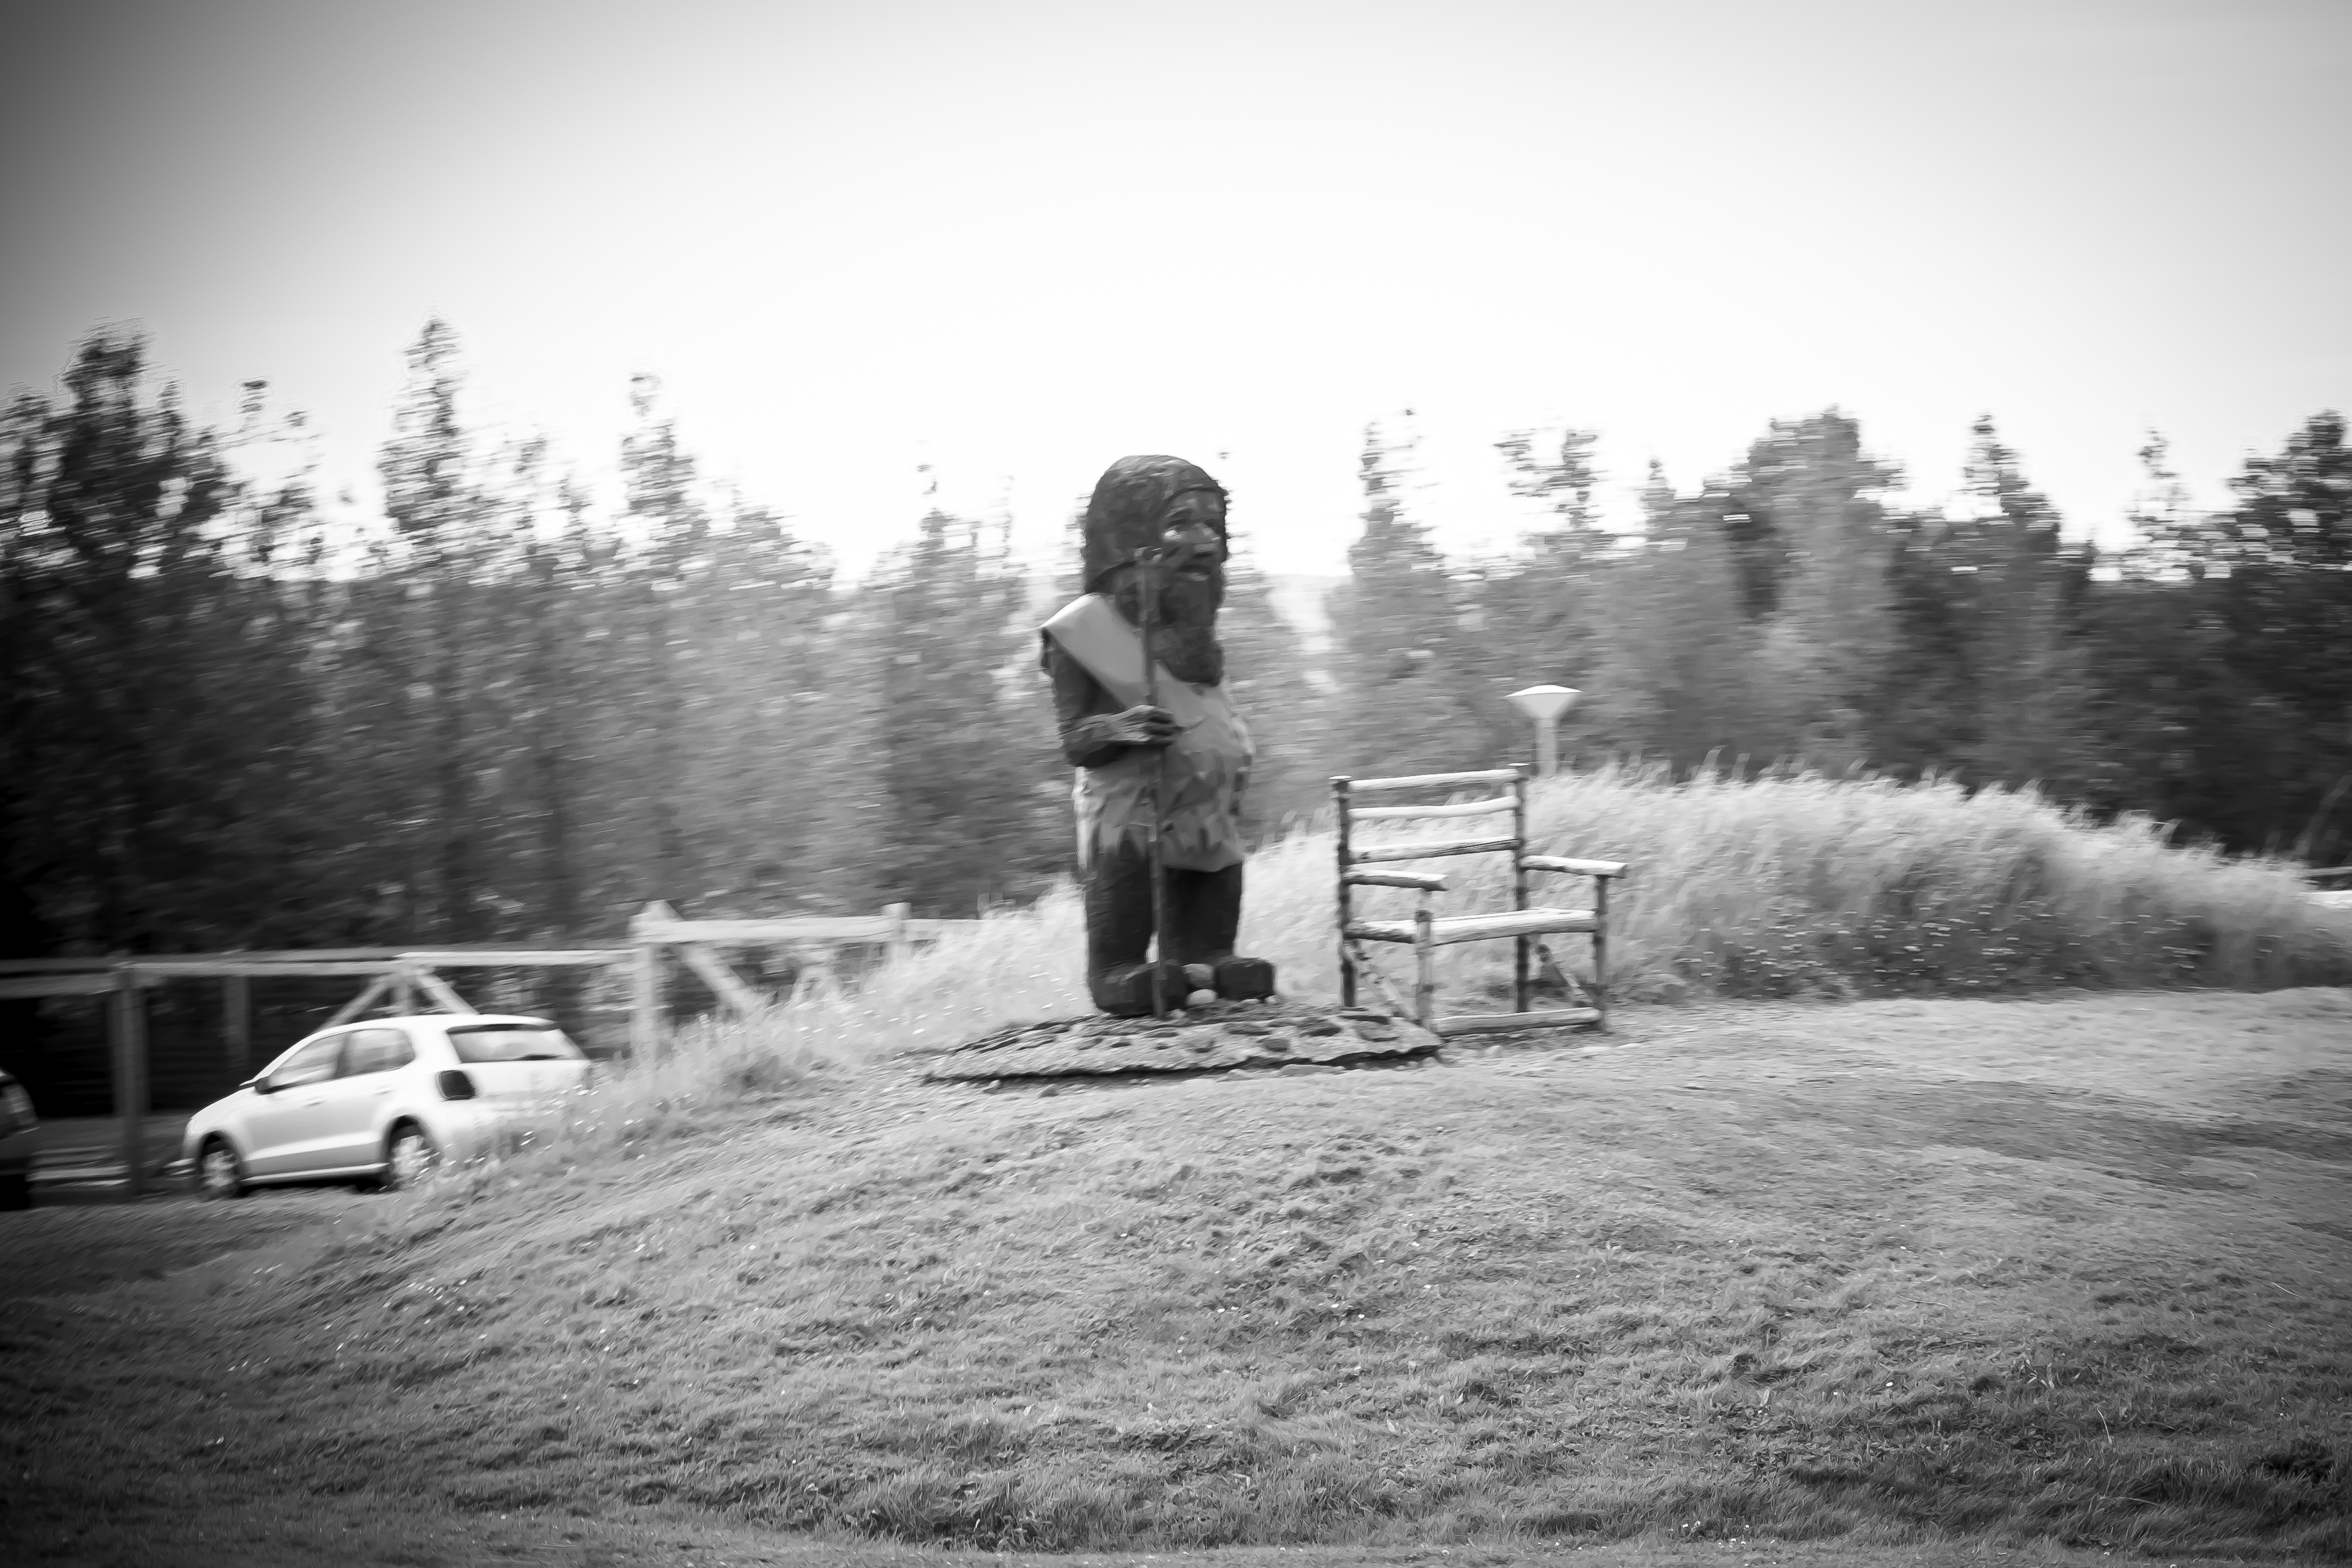
snow, winter, black and white, photography, travel, fujifilm, weather, iceland, monochrome, is, photograph, image, fuji, fujixt1, fujix, monochrome photography